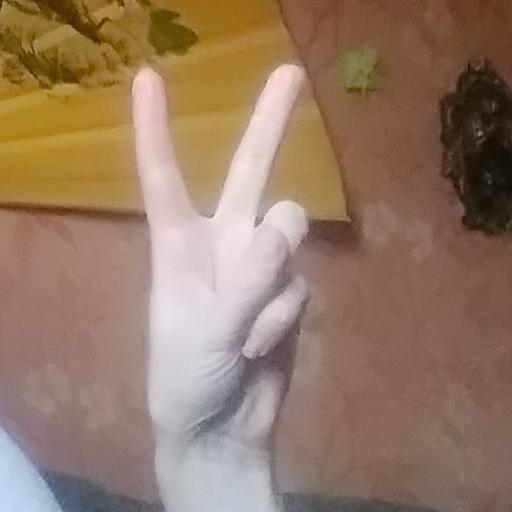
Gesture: peace